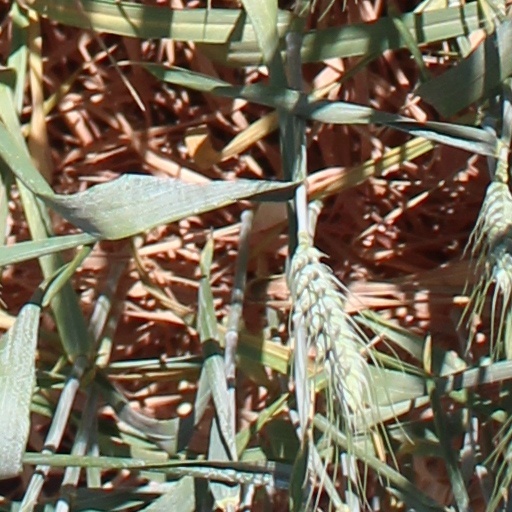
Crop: wheat